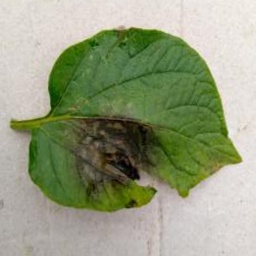
Etiqueta: Late Blight